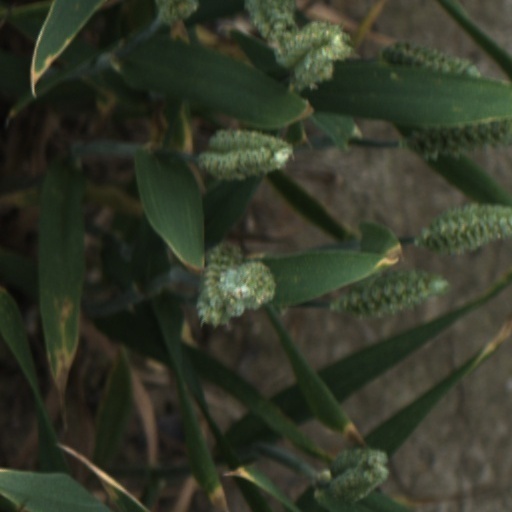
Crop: wheat